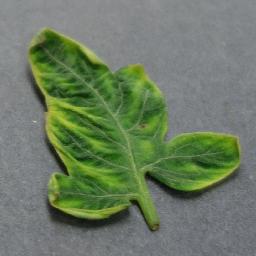
Label: Tomato___Tomato_Yellow_Leaf_Curl_Virus